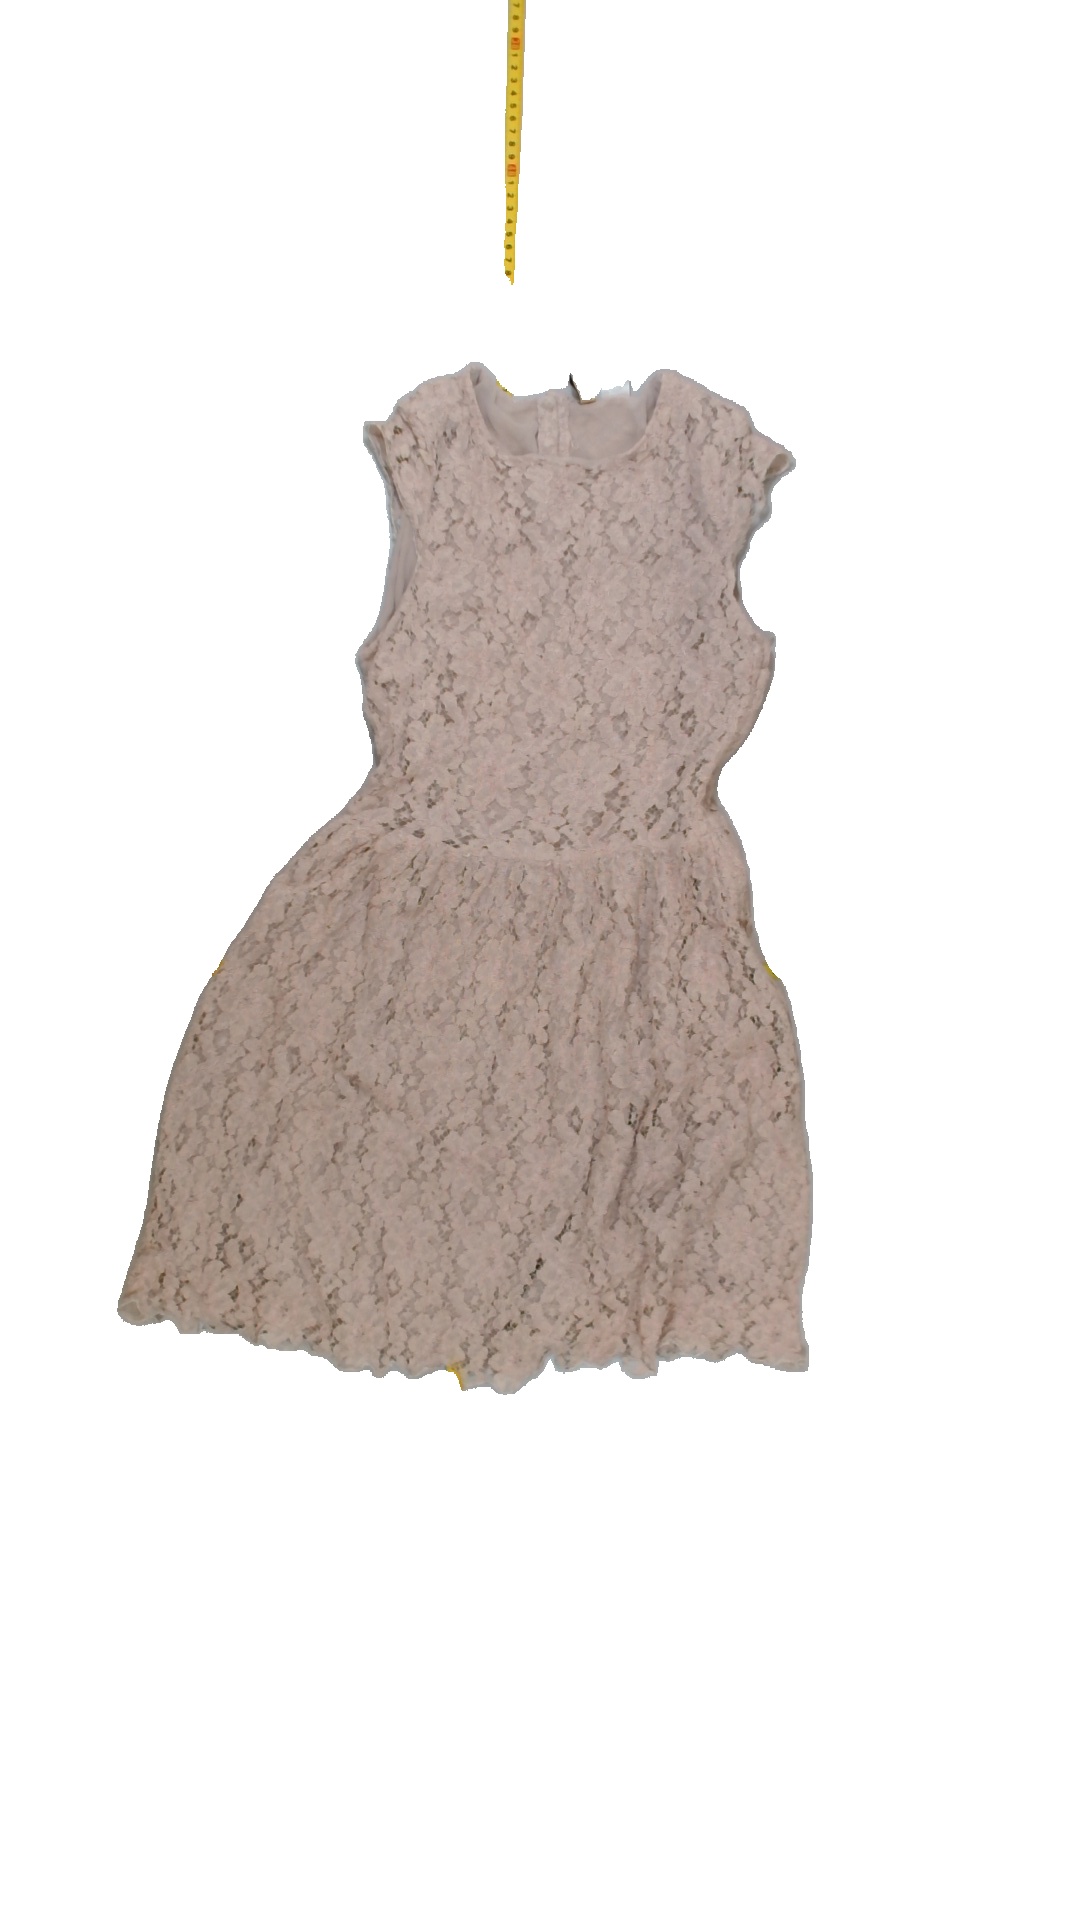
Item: Dress (Ladies)
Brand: H&m
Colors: Beige
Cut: C-collar
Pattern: Lace
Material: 72% Cott 28% Poly
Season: All
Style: No trend
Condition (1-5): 5
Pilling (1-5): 5
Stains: No
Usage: Reuse
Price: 50-100